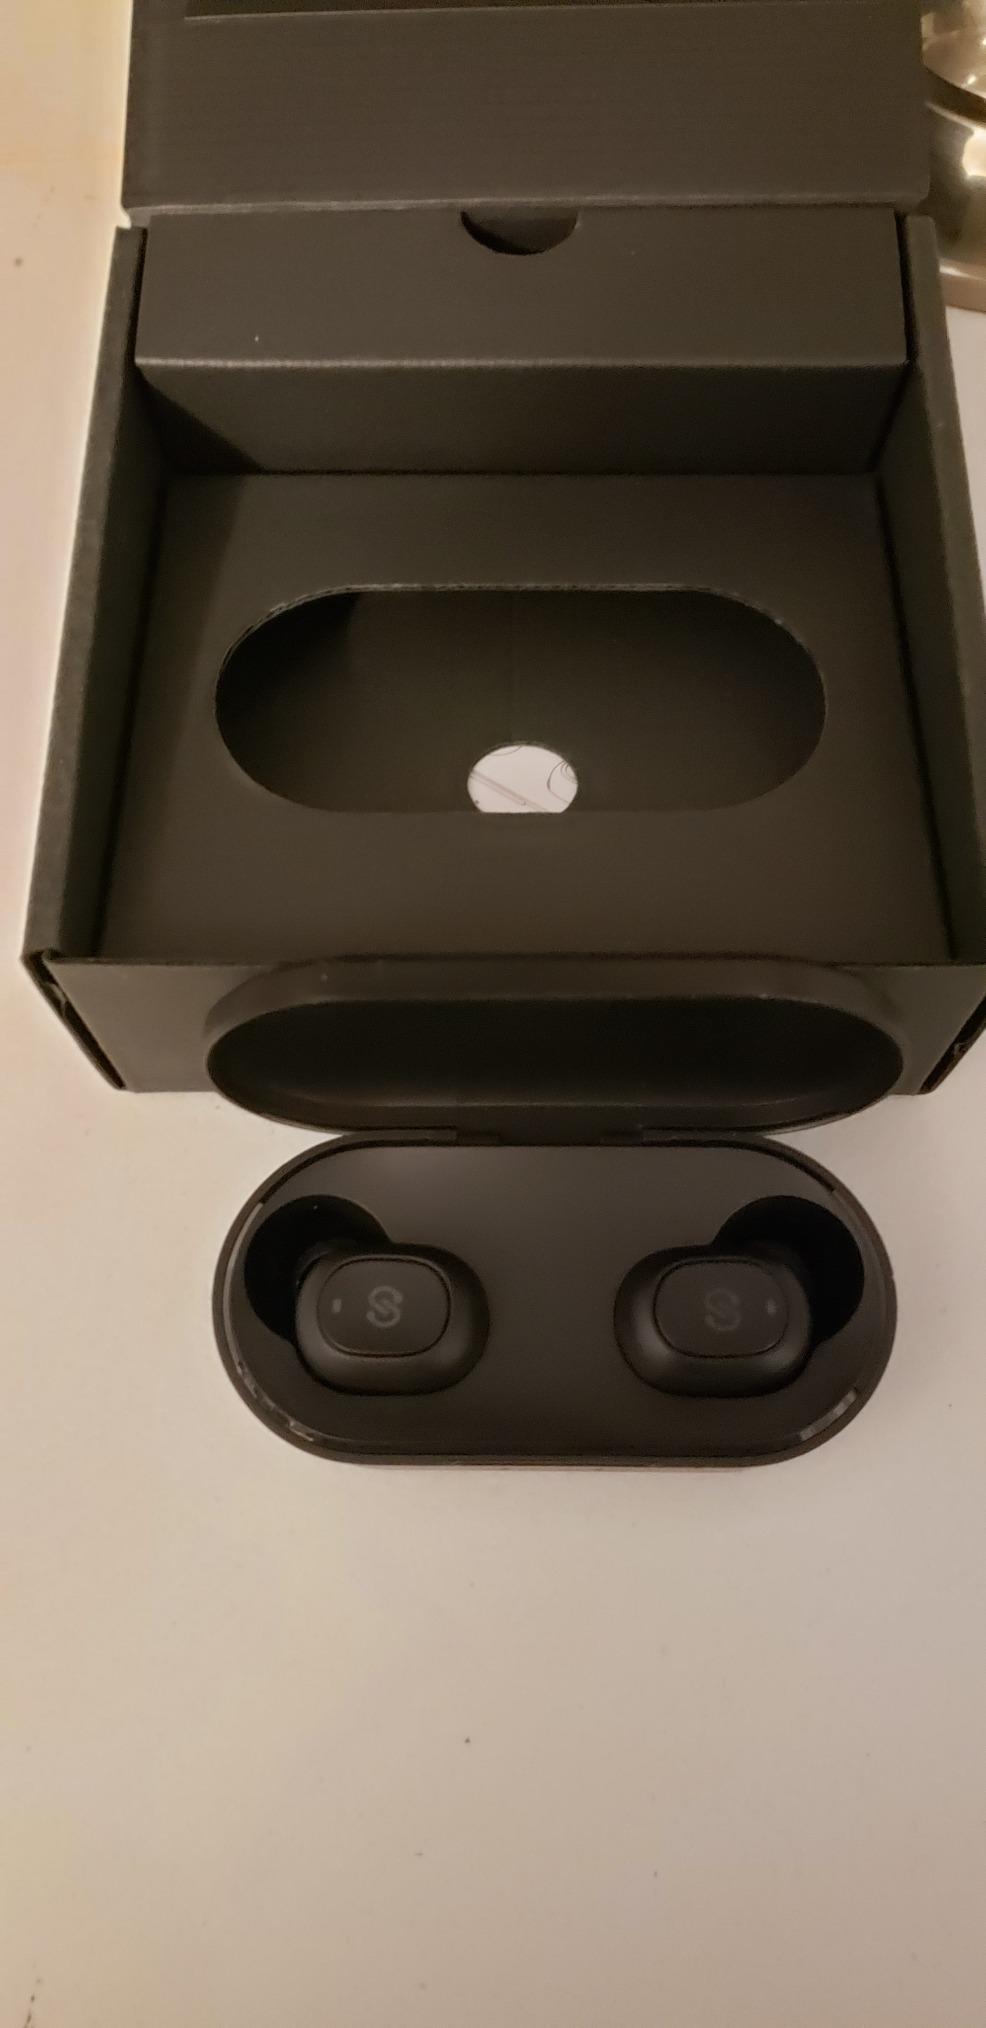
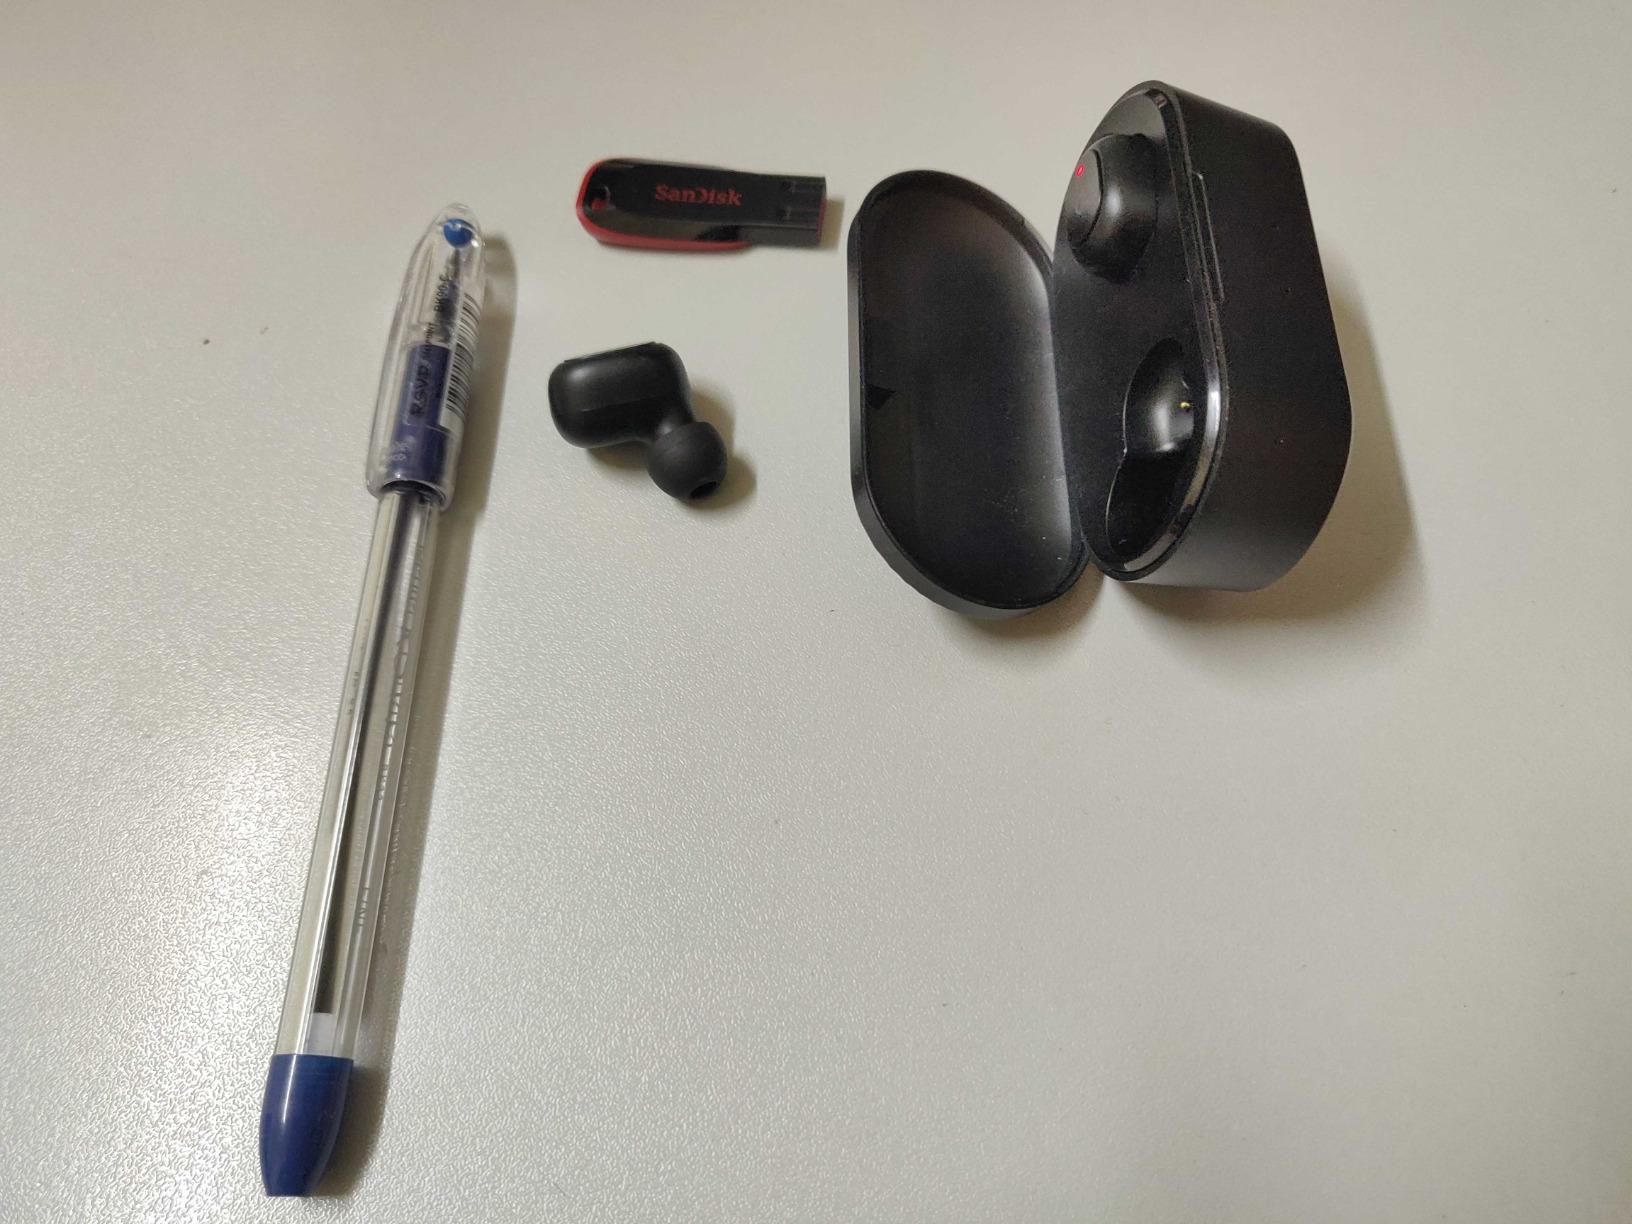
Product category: earbuds
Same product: yes